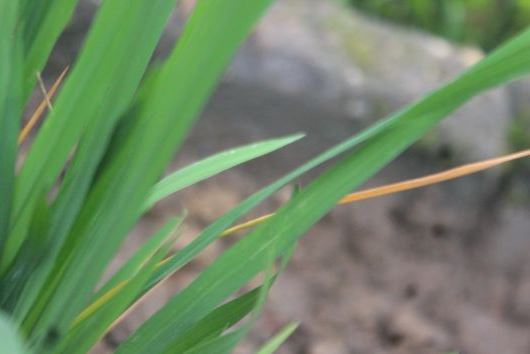
Disease: Tungro